Mānuka honey

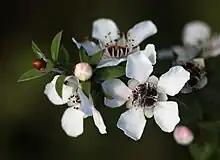
A visits a mānuka flower ("Leptospermum")

Mānuka honey is composed primarily of fructose and glucose, with smaller amounts of sucrose and maltose, having a relatively higher total sugar content compared to Malaysian honeys.